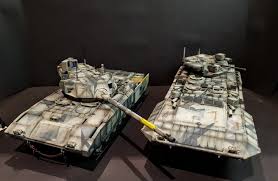
Label: BMP